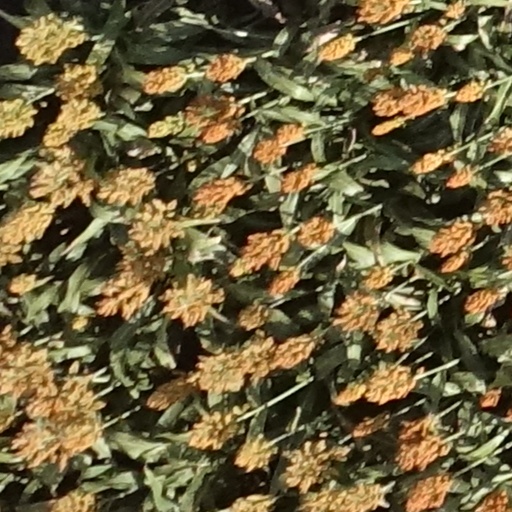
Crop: sorghum